Describe the emotion expressed in this image:  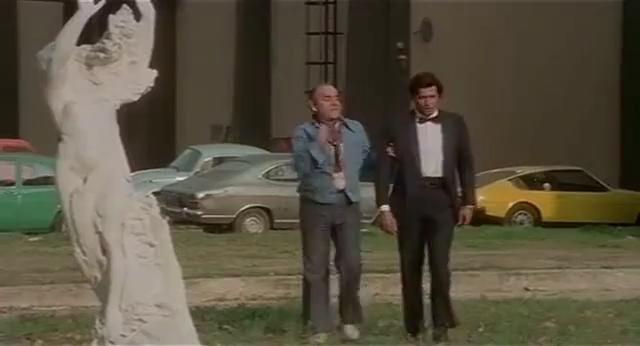
This person displays Suffering, valence and arousal with low intensity.